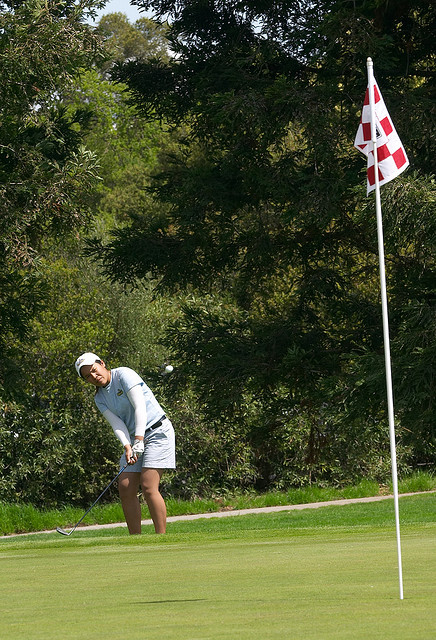
người đàn ông đang vung gậy gôn về phía bóng